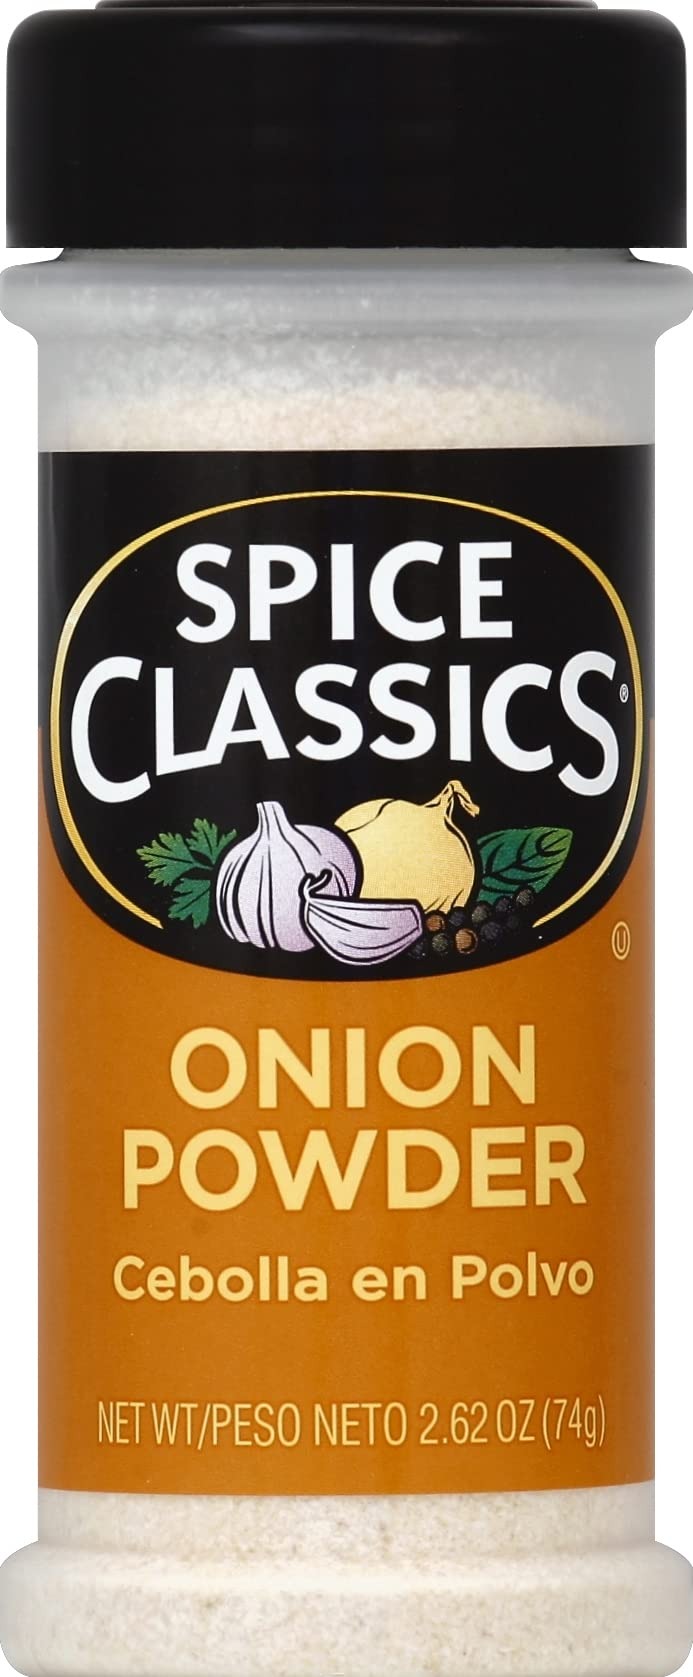
Item Name: Spice Classics, Spice Classics Onion Powder, 2.62 Ounce
Product Description: Fresh Herbs Produce
Value: 2.62
Unit: Ounce

Price: 0.63